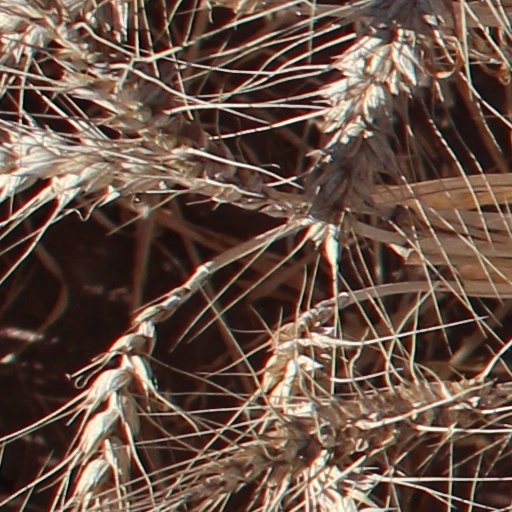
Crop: wheat